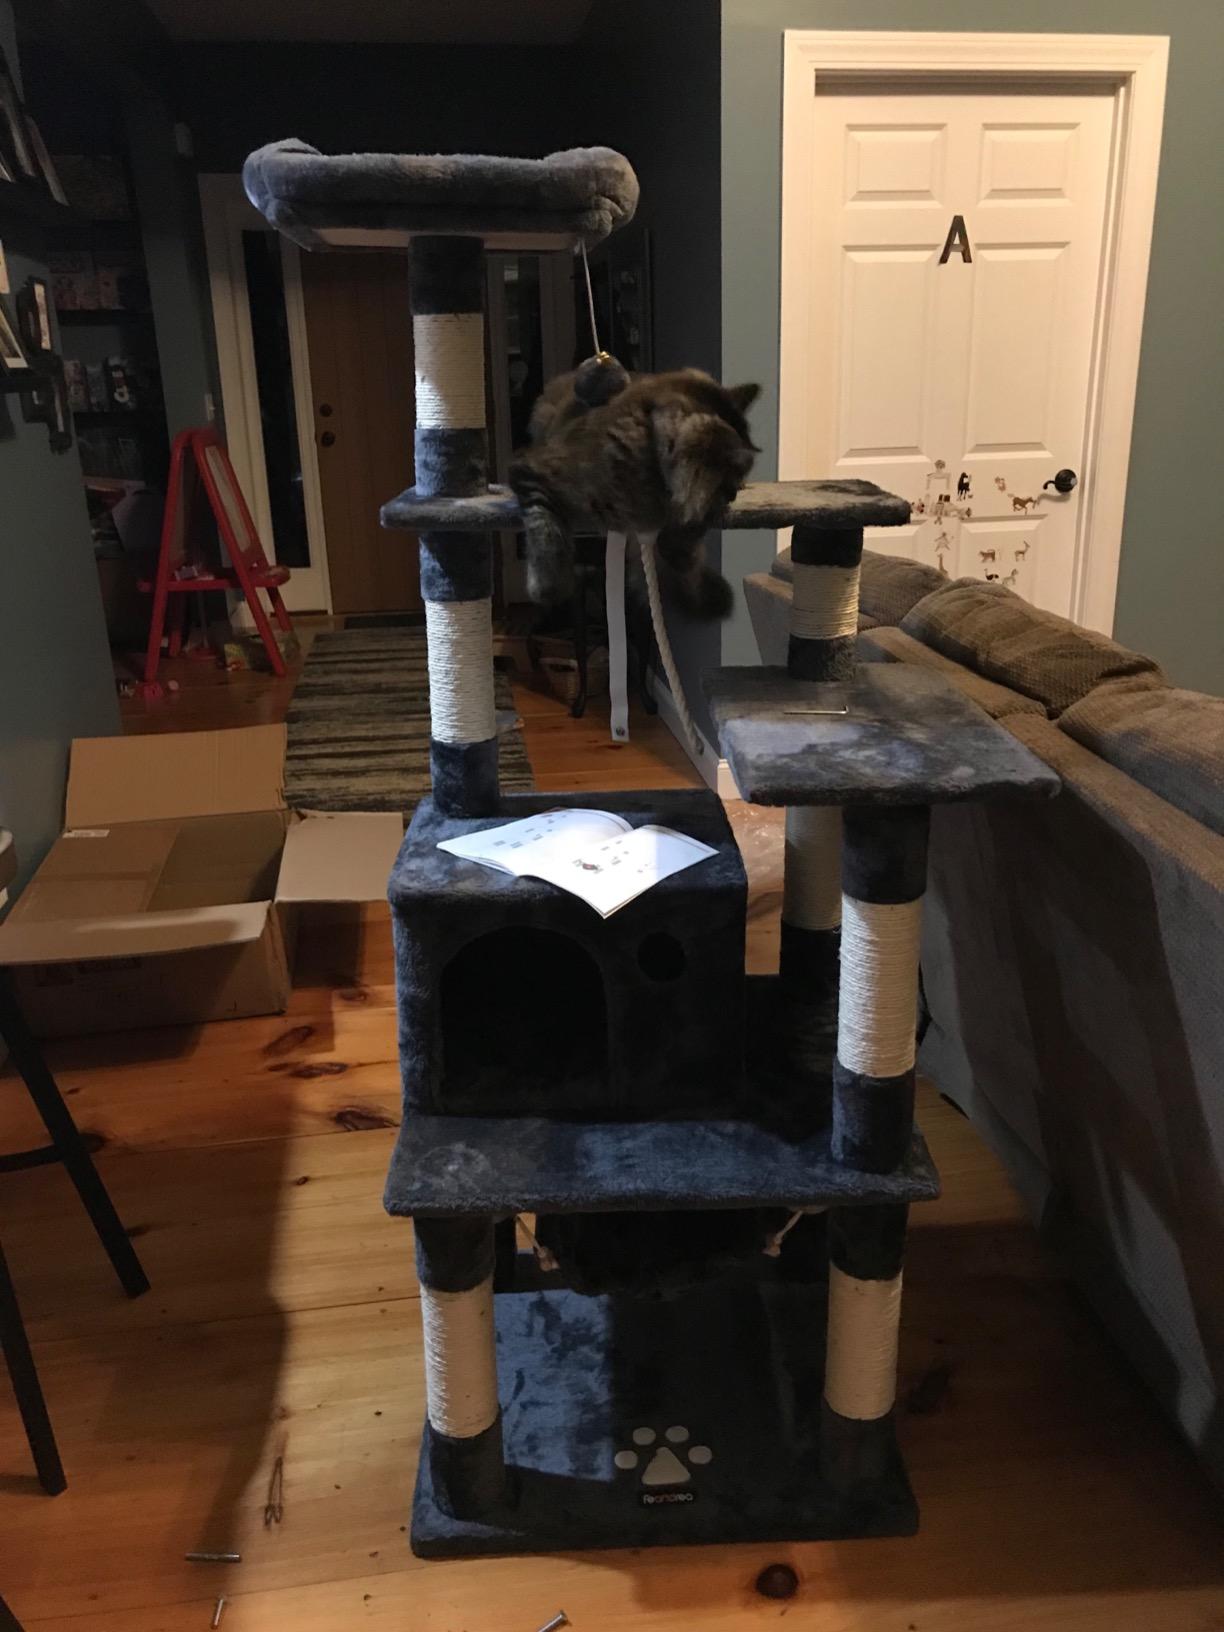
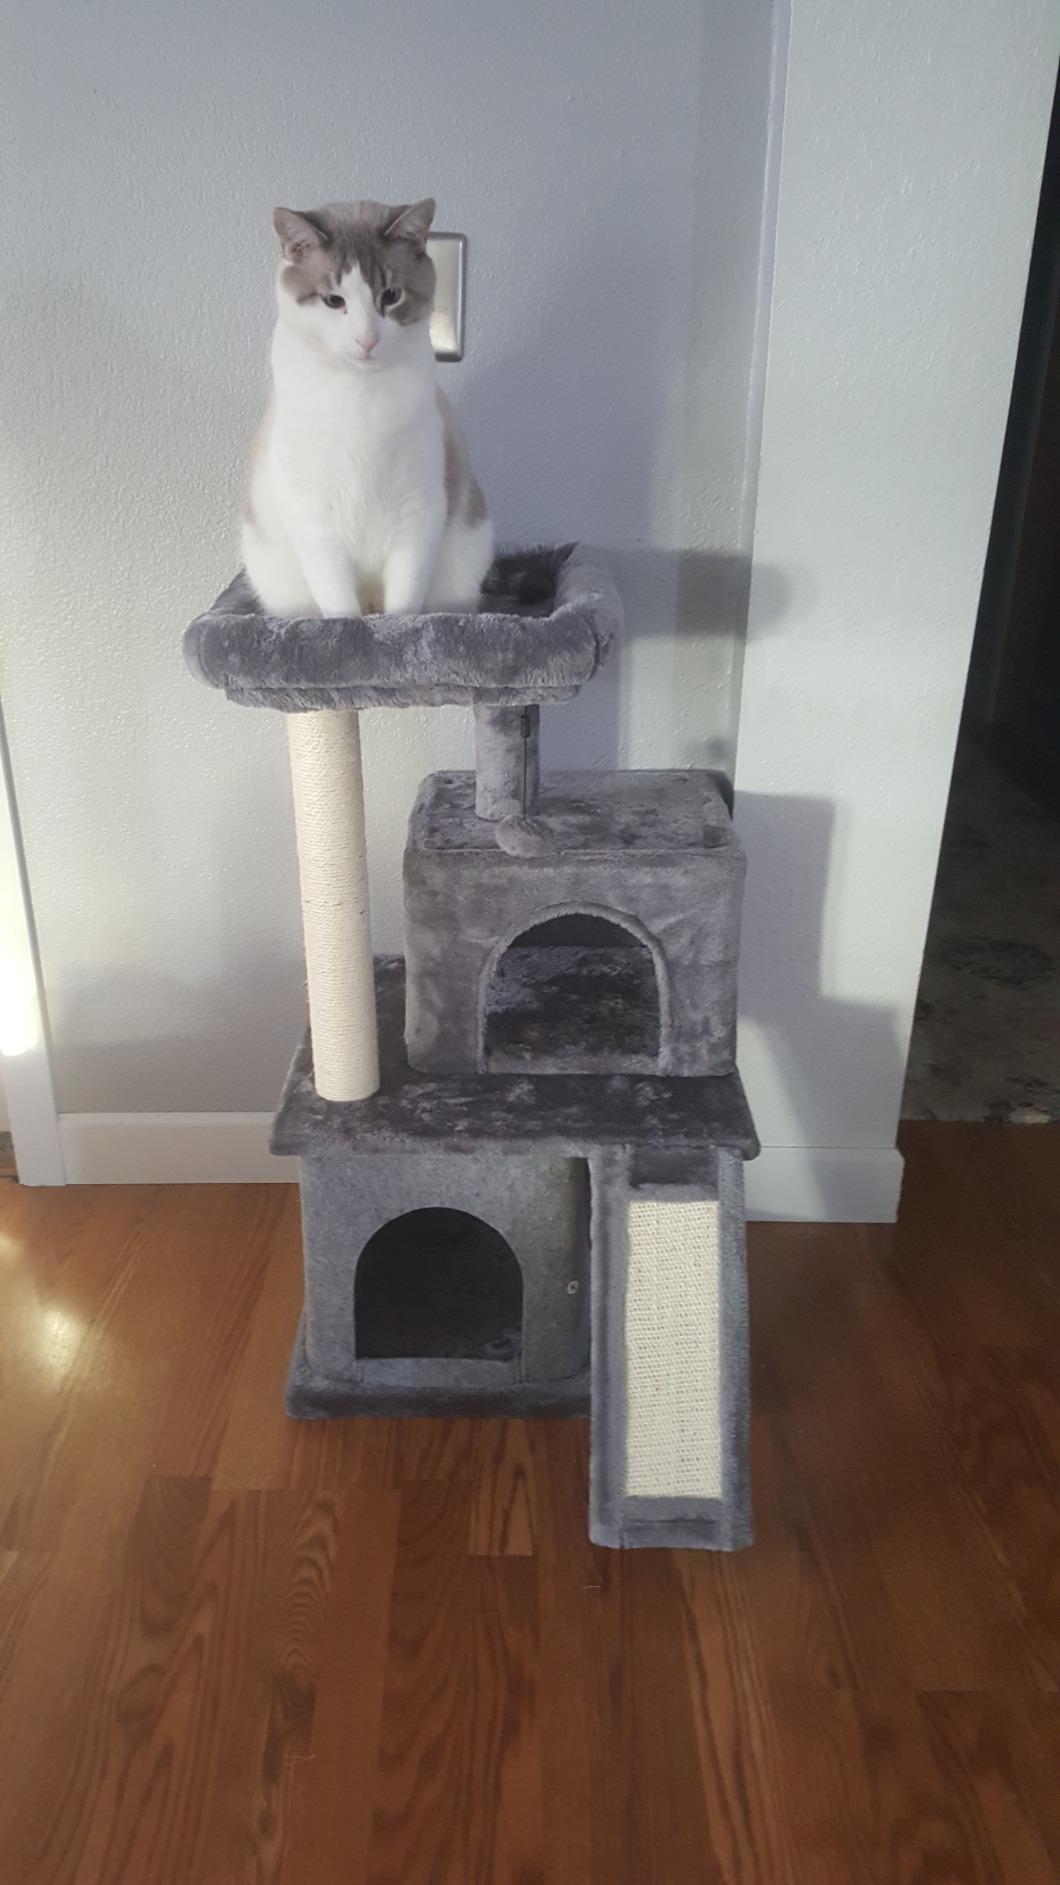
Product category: items_cat tree
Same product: no